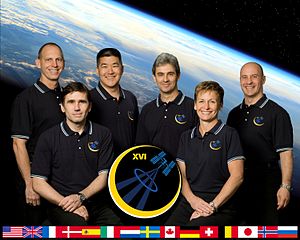
ISS Ekspedition 16
Besætningen på ISS Ekspedition 16:Anderson, Malentjenko, Tani, Eyharts, Whitson og Reisman.
ISS Ekspedition 16 var den 16. tur til Den Internationale Rumstation. Ekspeditionen var sammensat af fire hold astronauter, den samlede ekspedition varede seks måneder.